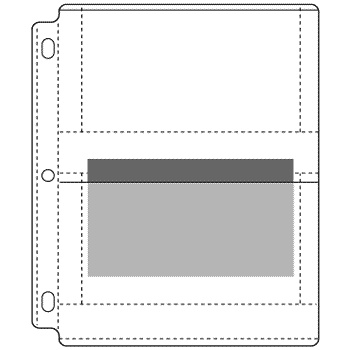
EZ2C® Poly Photo Pages, APS Horizontal - Holds 4 - 4" x 7" (25/pk)
DETAILS Over 60% thicker than standard poly pages, these 5 mil pages are strong enough to safeguard against heavy handling, yet safe enough to provide archival storage. Crystal clear and distortion-free viewing that never yellows with age. You'll find your images day-one fresh and completely viewable whether you pull and review your prints next week, next month or next year! PVC-free and archival safe! Our strongest poly pages, 60% thicker than standard Heat-sealed with a sturdy 8-welds per inch Size: 9 5/8" x 11 3/8"; Fits 3-ring albums. Format: Holds 4 Horizontal APS 4" x 7" Sold in packages of 25.
Brand: Century Photo
Category: Cameras & Optics > Photography > Photo Negative & Slide Storage